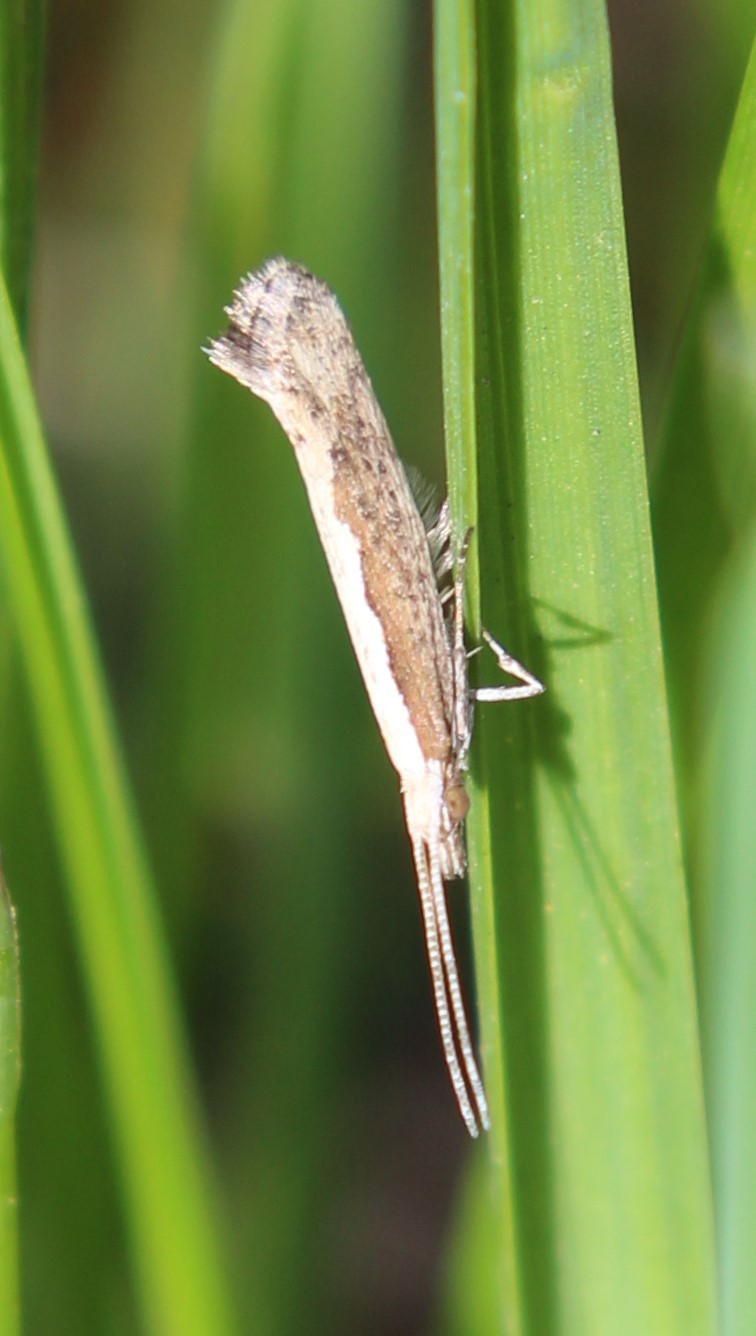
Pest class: diamondback_moth